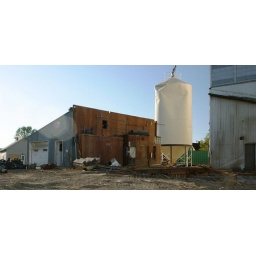
Part of the elevator office building. Most of it is lying in scrap heaps piled on the ground around it.